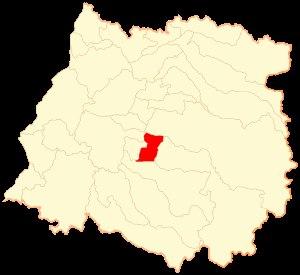
Yerbas Buenas est une commune du Chili faisant partie de la province de Linares, elle-même rattachée à la région du Maule.